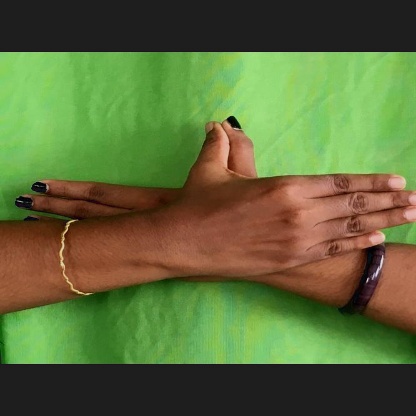
Mudra: Garuda